Grinnell Historic Commercial District

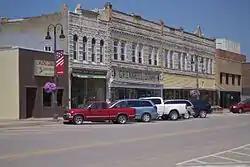

The Grinnell Historic Commercial District is a nationally recognized historic district located in Grinnell, Iowa, United States. It was listed on the National Register of Historic Places in 1991. At the time of its nomination it contained 75 resources, which included 47 contributing buildings, and 26 non-contributing buildings. The historic district is the core of the city's central business district. Fires struck the area in 1889 (Block 8) and twice in 1891 (Block 7). They destroyed the frame buildings, and were replaced with brick and stone structures, although Block 7 developed more slowly. Most of the buildings are two stories in height, six buildings are single-story structures, and two are three stories. The economic development of the city was also assisted by the presence of Grinnell College and the presence of two railroads.